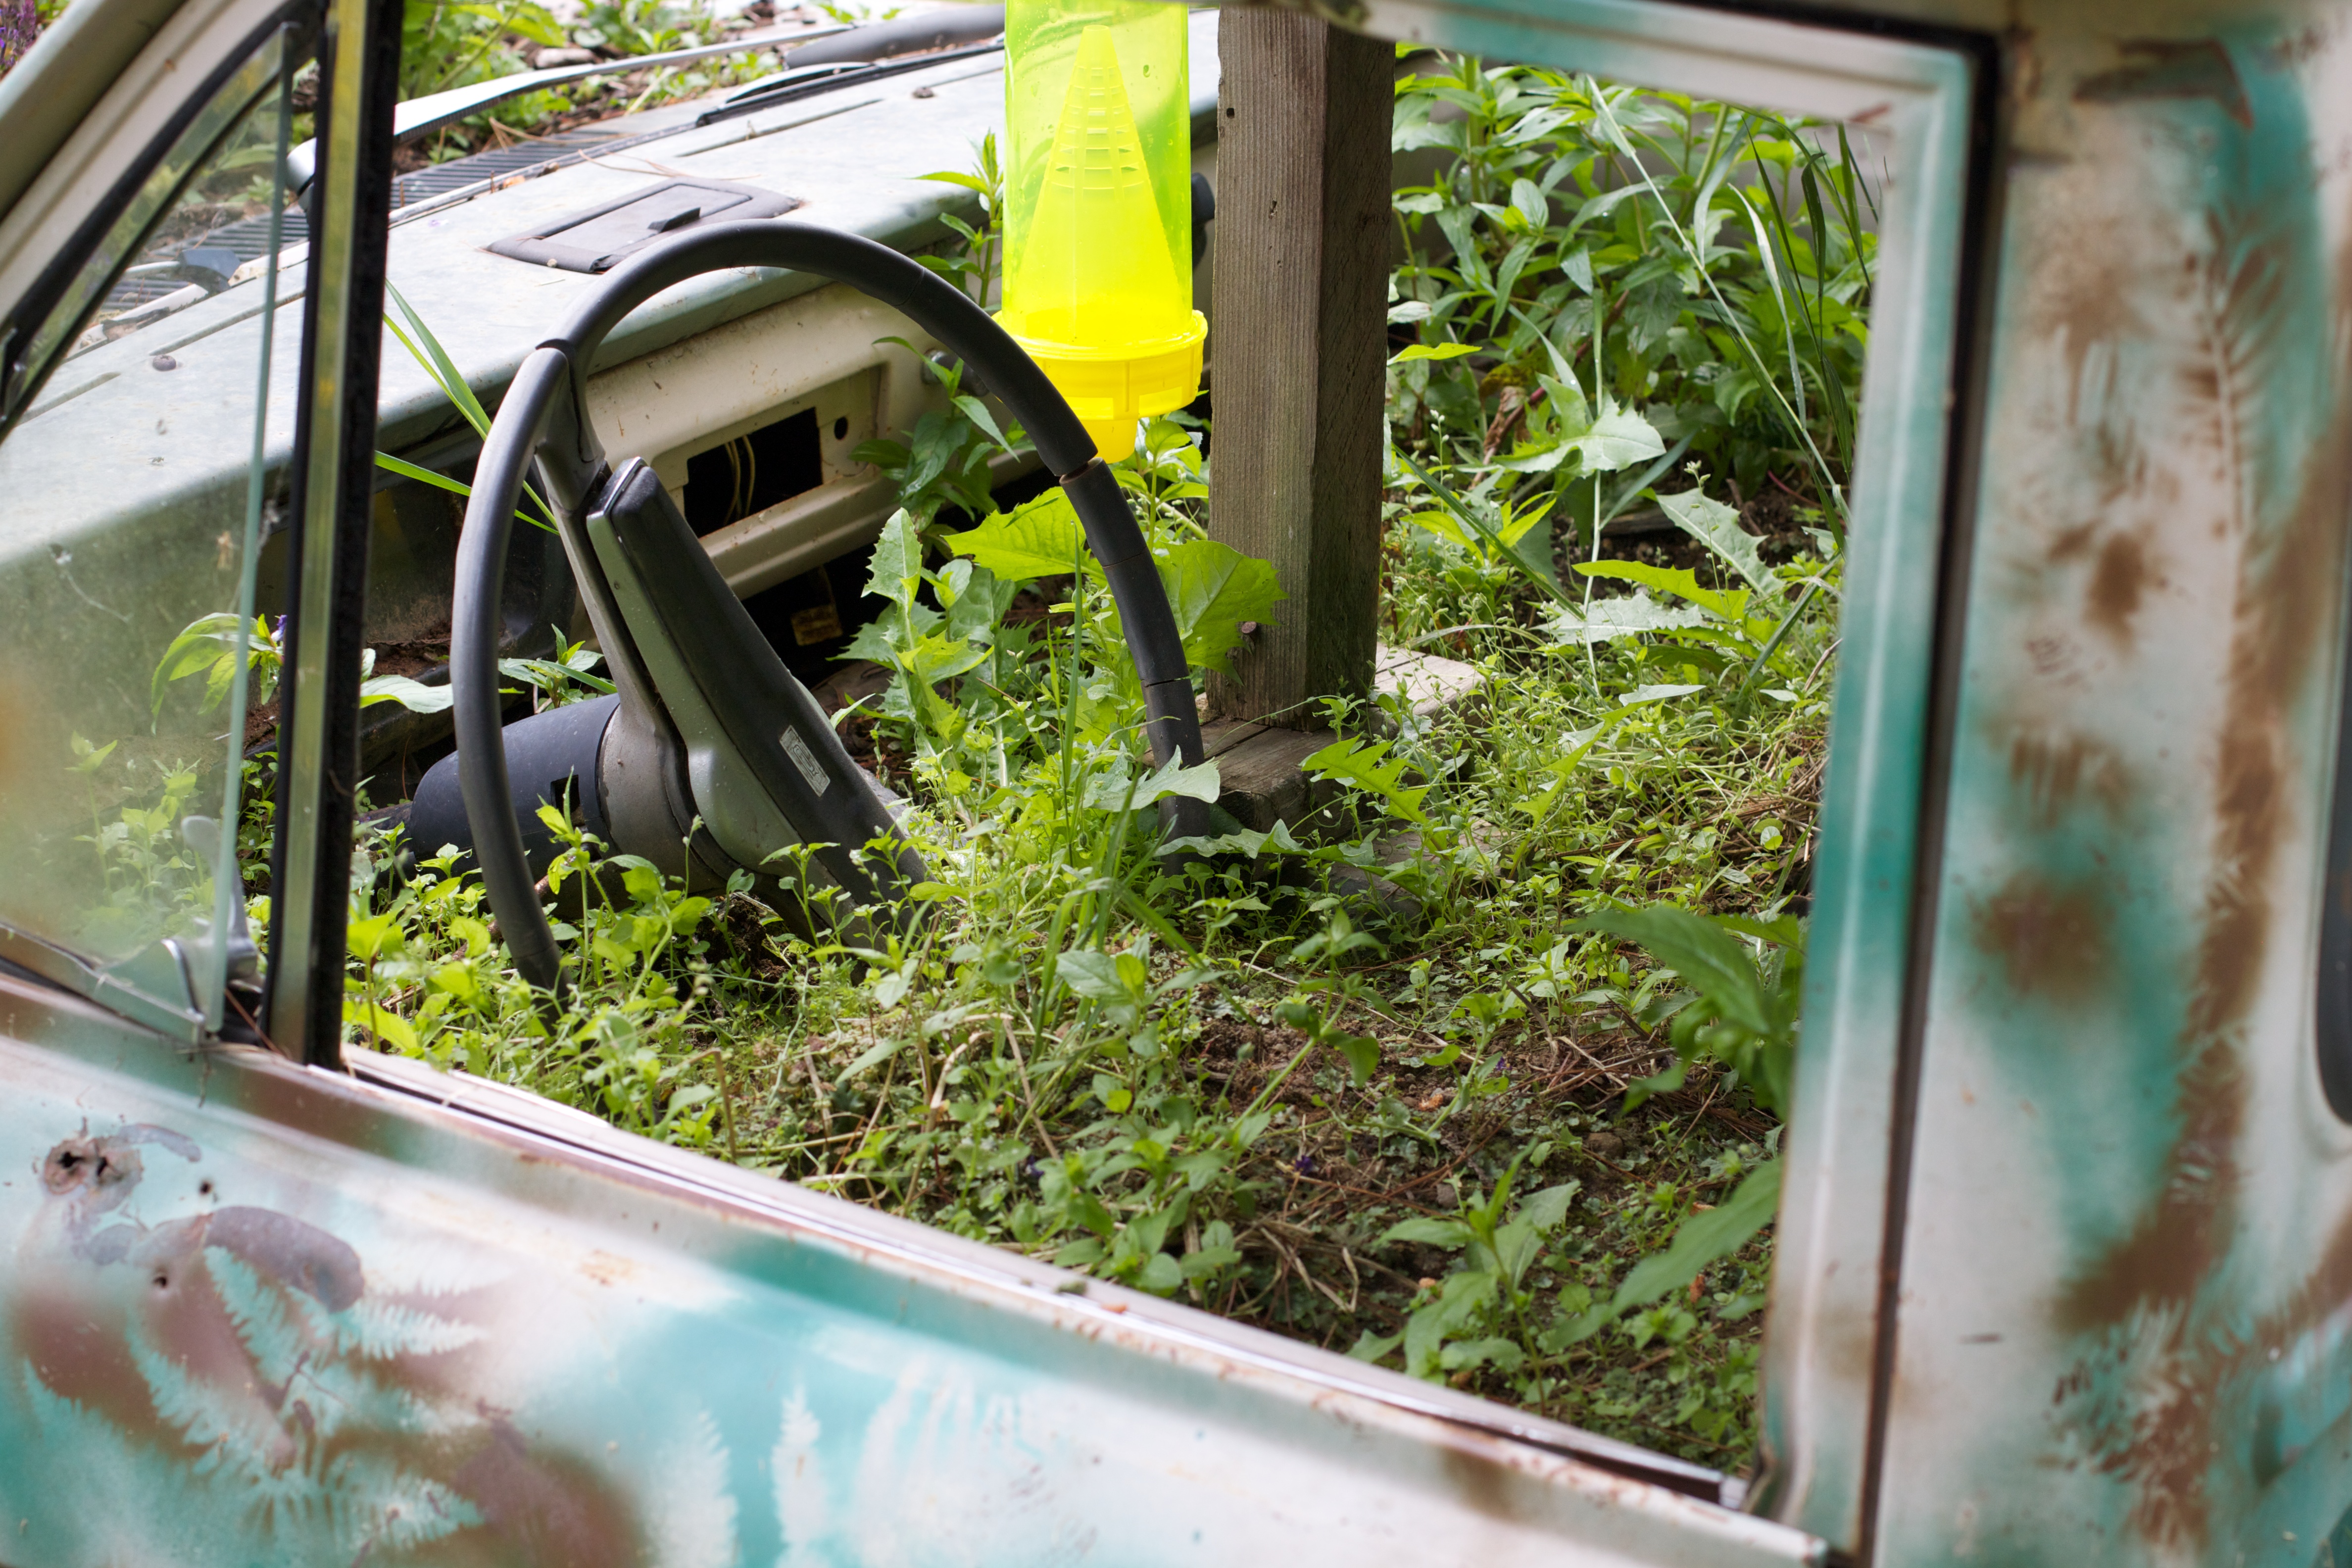
flower, window, glass, green, garden, odyssey, idaho